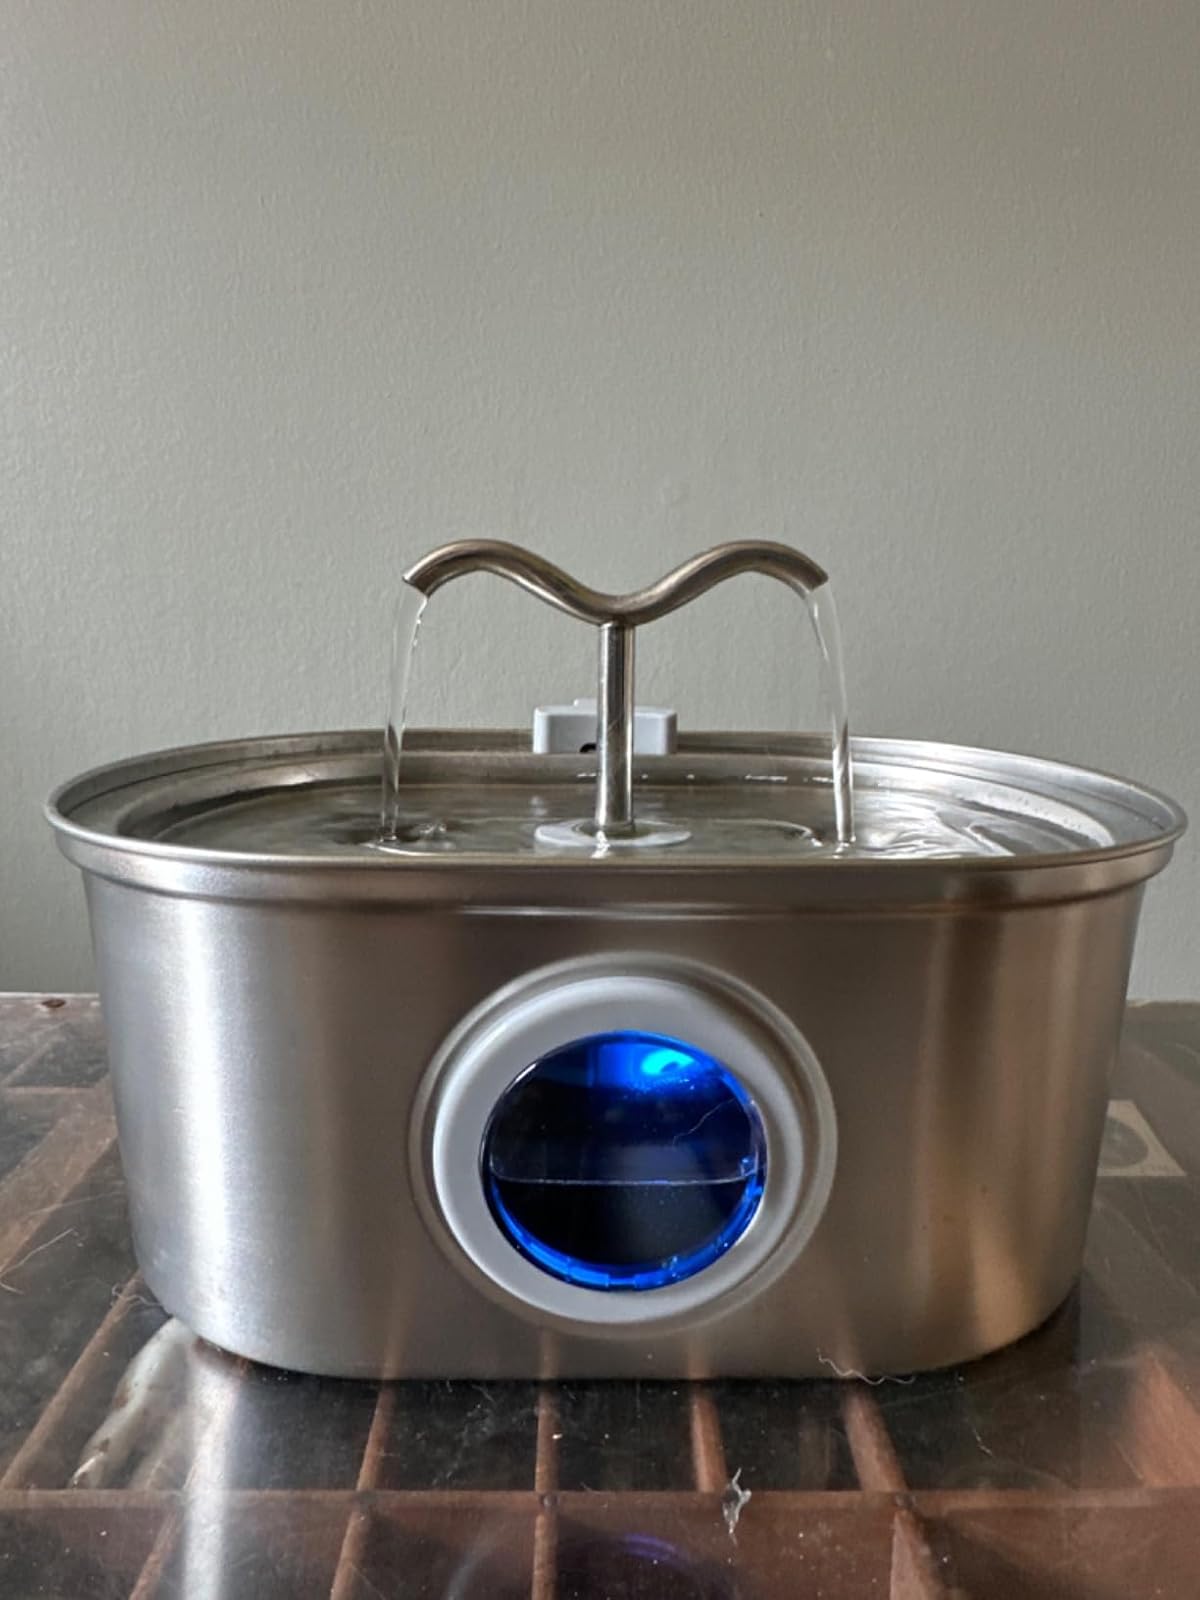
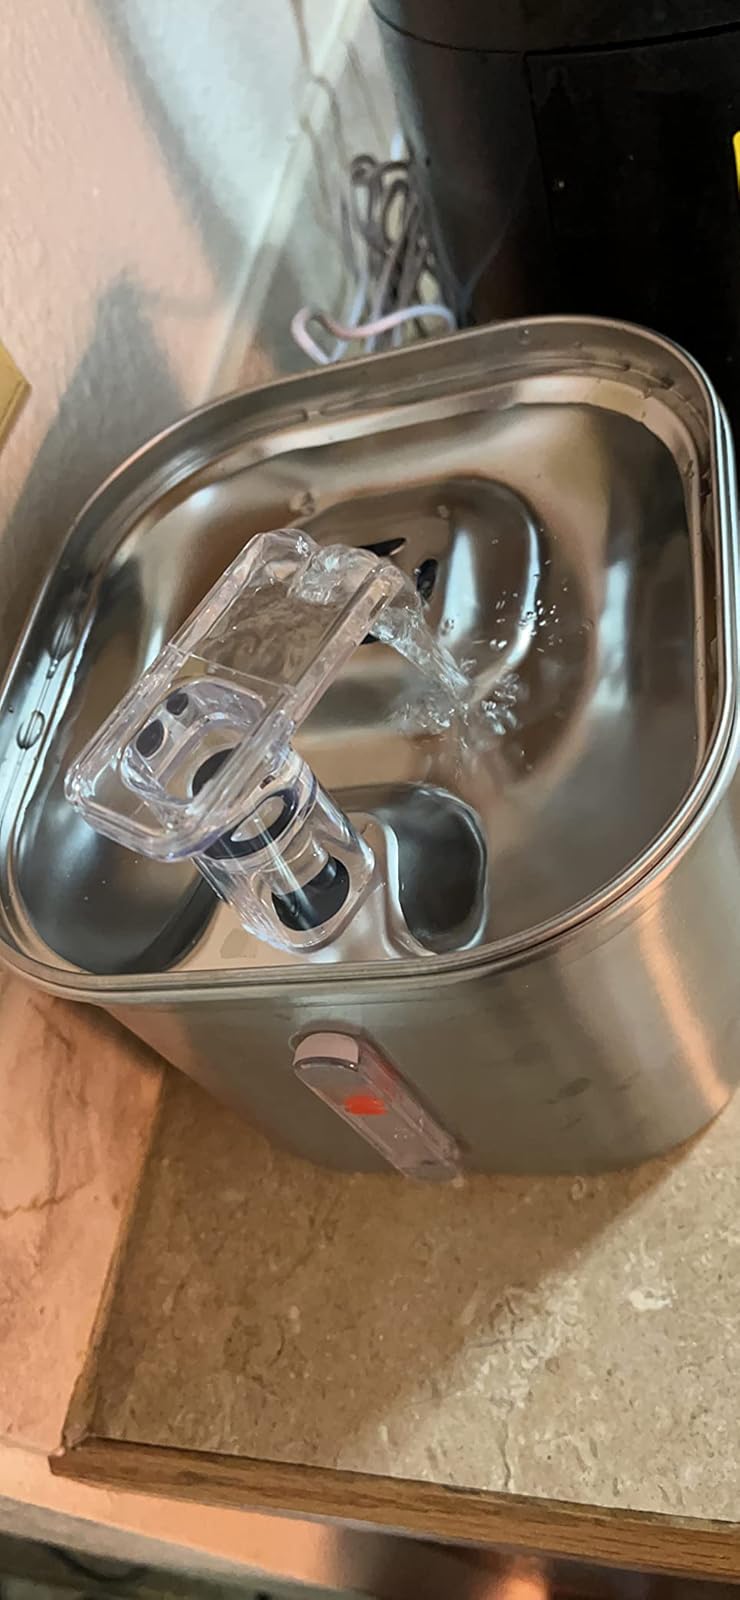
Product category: items_bowl
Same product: no